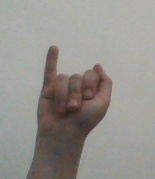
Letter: meem